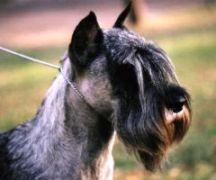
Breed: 220-n000053-standard_schnauzer